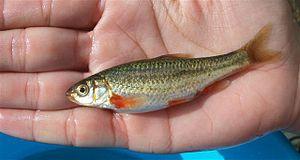
Achondrostoma est un genre de poissons téléostéens de la famille des Cyprinidae et de l'ordre des Cypriniformes. Achondrostoma est un genre endémique de la péninsule ibérique.